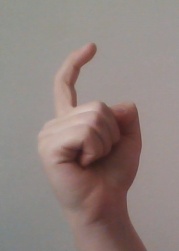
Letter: ra